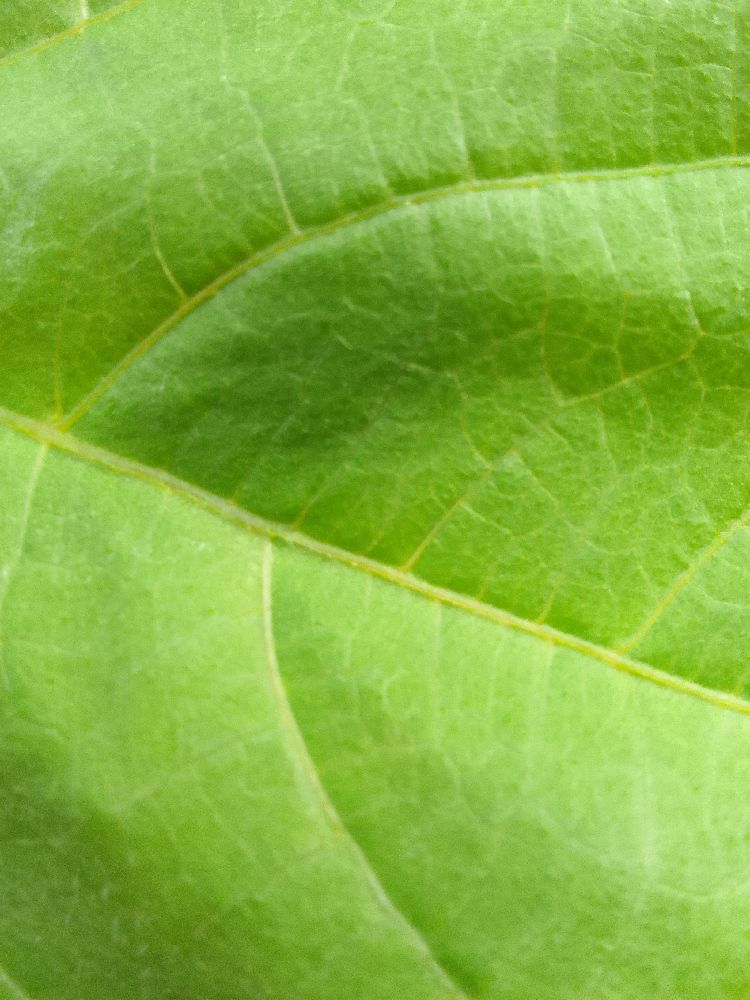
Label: healthy